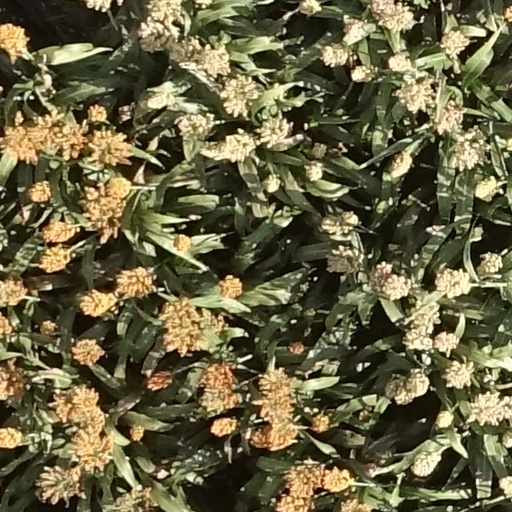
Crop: sorghum